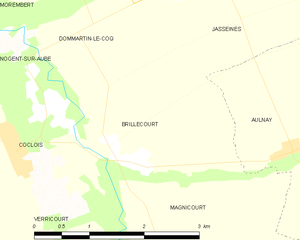
Carte des communes françaises: Brillecourt